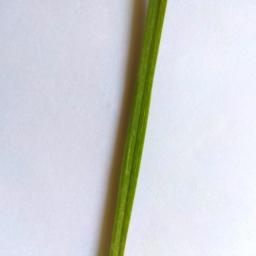
Label: Rice___Healthy